Farah Ossouli

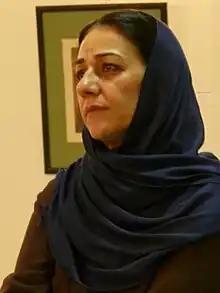
Farah Ossouli in 2008

Farah Ossouli (born 10 August 1953 in Zanjan, Iran) is an Iranian painter, based in Tehran. She is known for her modern interpretation of Persian miniature. Often her work draws on issues related to women's life, Persian poetry, and classical western art.